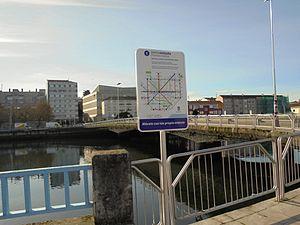
Pontevedra est une ville qui se trouve dans le nord-ouest de l'Espagne et de la Péninsule Ibérique. Capitale de la province de Pontevedra ainsi que capitale de la région touristique des Rías Baixas ou Rías Bajas, la ville est située dans le sud-ouest de la communauté autonome de Galice. Elle est surnommée « la ville où le piéton est roi ».
Le Metrominuto est une carte piétonne schématique basée sur l'esthétique des plans des lignes du métro, marquant les distances entre les points les plus importants d'une ville et le temps qu'une personne moyenne prendrait pour les parcourir. Il a été conçu à Pontevedra pour encourager les citoyens à se déplacer à pied.